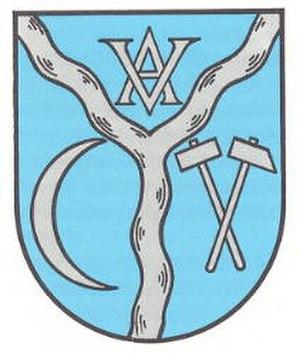
Rathsweiler est une municipalité de la Verbandsgemeinde d'Altenglan, dans l'arrondissement de Kusel, en Rhénanie-Palatinat, dans l'ouest de l'Allemagne.